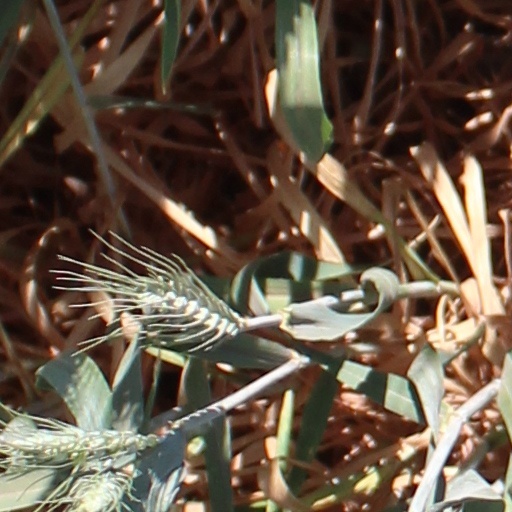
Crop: wheat